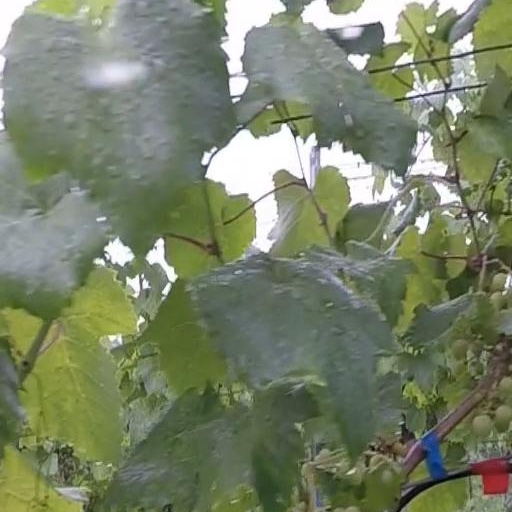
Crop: grape